Dongfangzhimen station

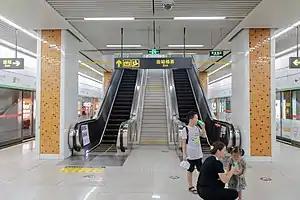
Line 1 platform in September 2018

Dongfangzhimen Station (literally Gate to the East Station) is a station of Line 1 and Line 3 of the Suzhou Metro. The station is located in Suzhou Industrial Park of Suzhou, near the Gate to the East skyscraper, which is positioned at the intersection of the historical East-West-axis of Suzhou Old Town with the West bank of Jinji Lake. The station has been in use since April 28, 2012, the same time of the preoperation of Line 1.